José Riquelme y López Bago

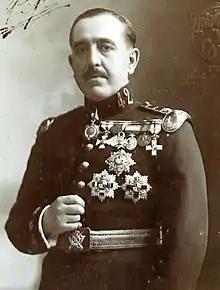

José Riquelme y López-Bago (31 August 1880 – 28 January 1972) was a Spanish soldier noted for his involvement in the Second Moroccan War and the Spanish Civil War. He opposed the dictatorship of General Primo de Rivera. In 1987 he was honoured posthumously by King Juan Carlos who restored to him the rank of Lieutenant general.